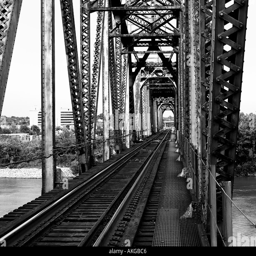
tracks leading to a rail bridge crossing over the river